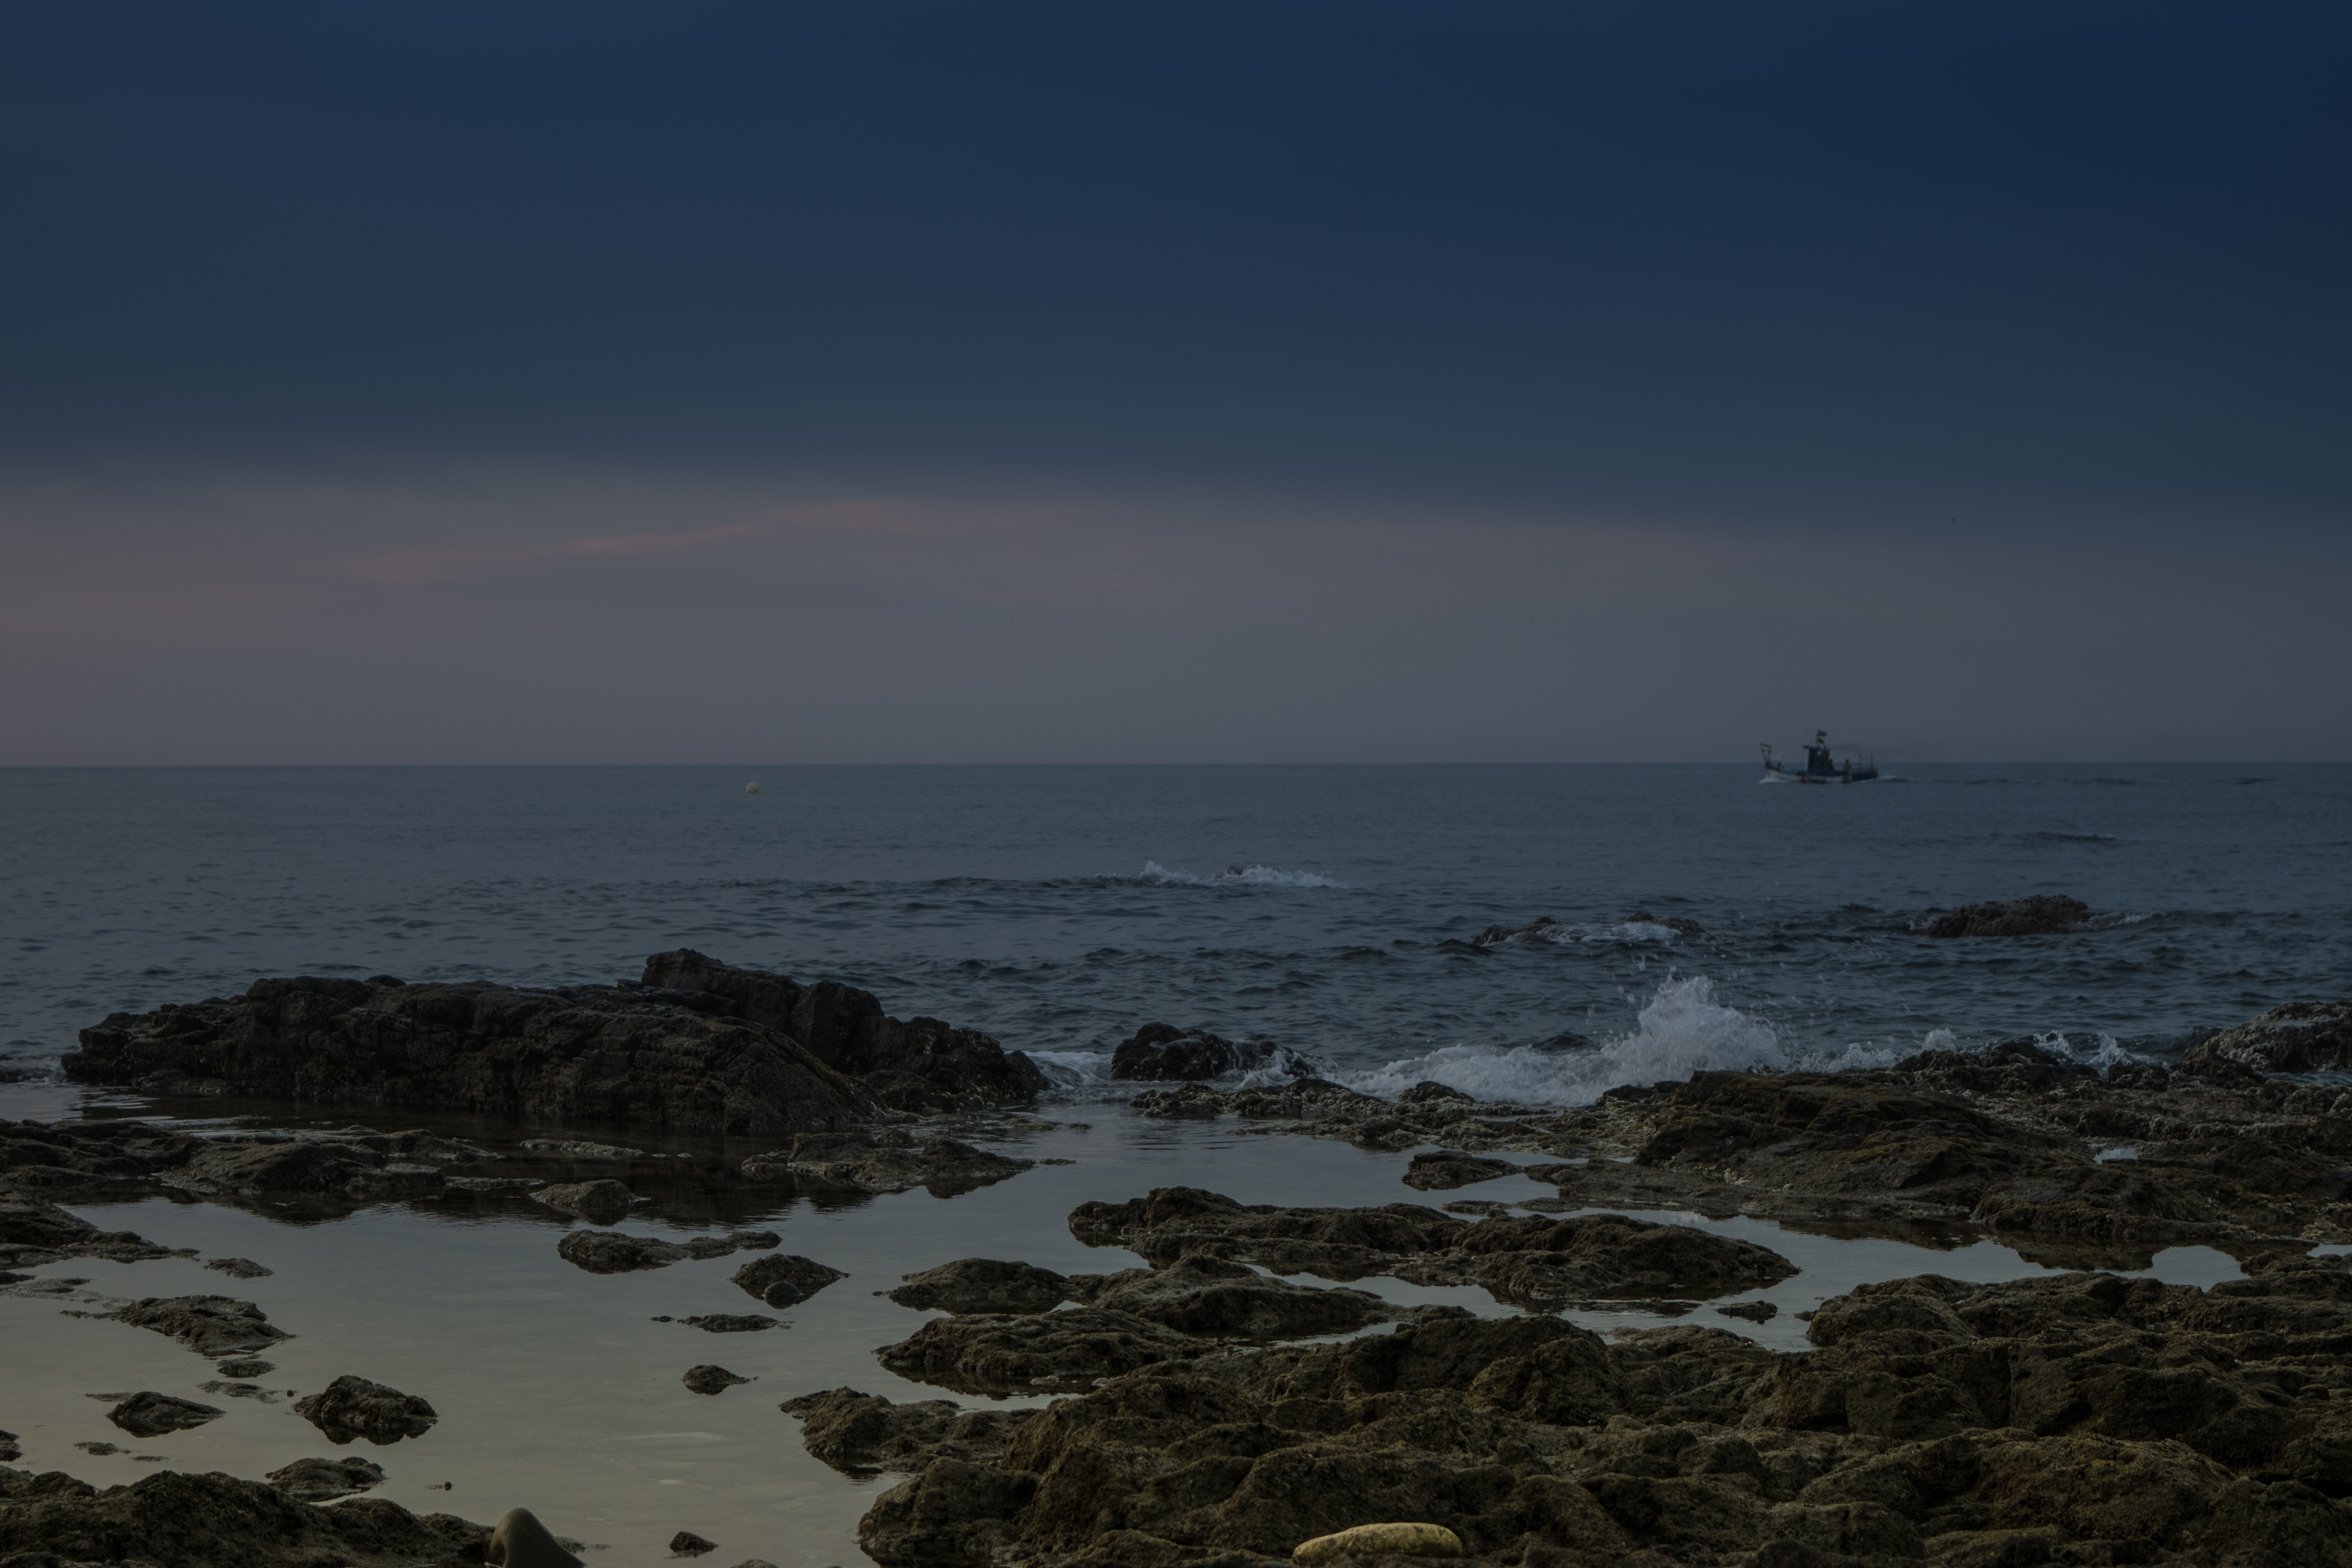
beach, sea, coast, rock, ocean, horizon, cloud, sky, sunrise, sunset, boat, morning, shore, wave, wind, dawn, cliff, dusk, evening, tower, splash, fisherman, bay, blue, terrain, body of water, rocks, clouds, costa, cape, atmospheric phenomenon, wind wave